Stony the Road

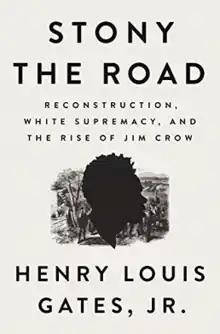

Stony the Road: Reconstruction, White Supremacy, and the Rise of Jim Crow is a 2019 non-fiction book written by Henry Louis Gates Jr. covering African-American history during the Reconstruction era, Redemption era, and the New Negro Movement.